Yosemite Firefall

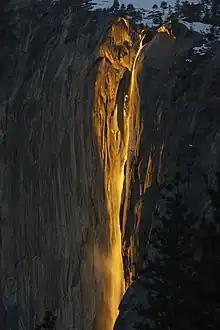
Close-up of the Yosemite Firefall at Horsetail Fall

The modern iteration of the Firefall is now observed at Horsetail Fall on El Capitan in Yosemite. During the month of February and when conditions are right, the setting sun illuminates the waterfall with an orange glow.